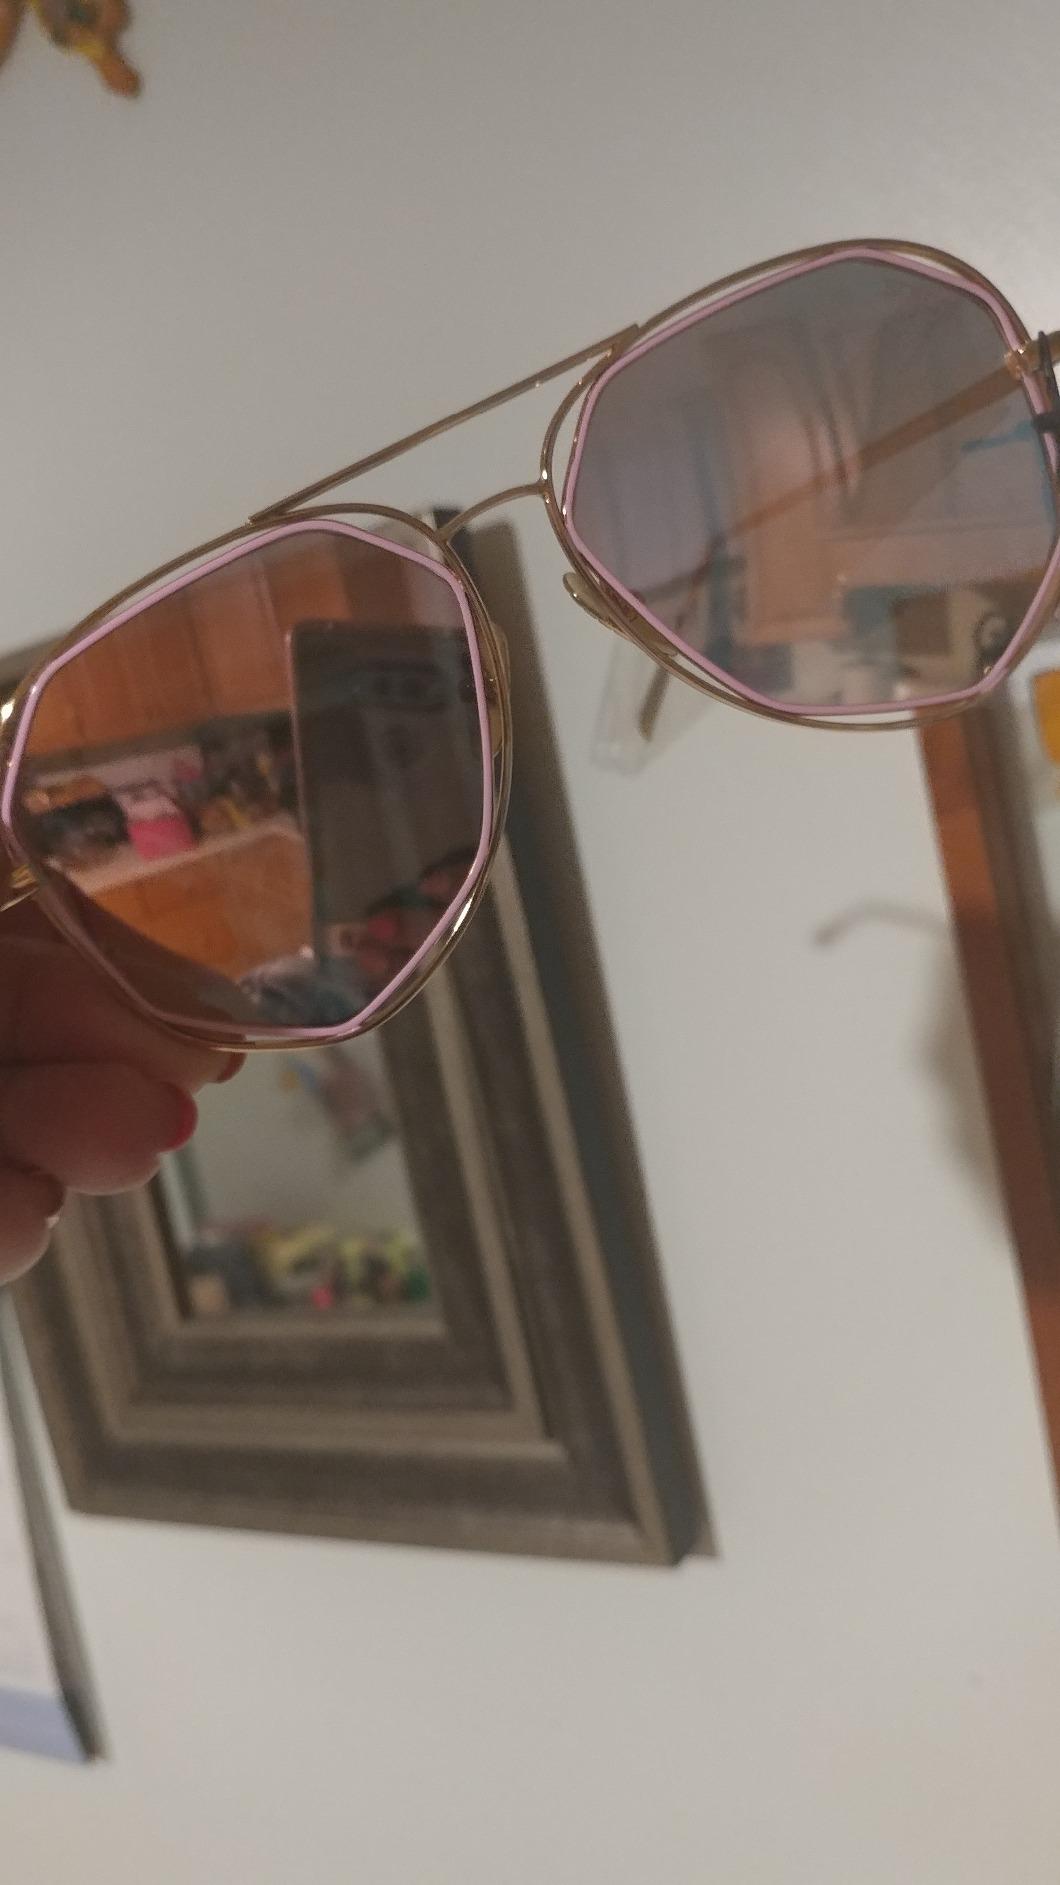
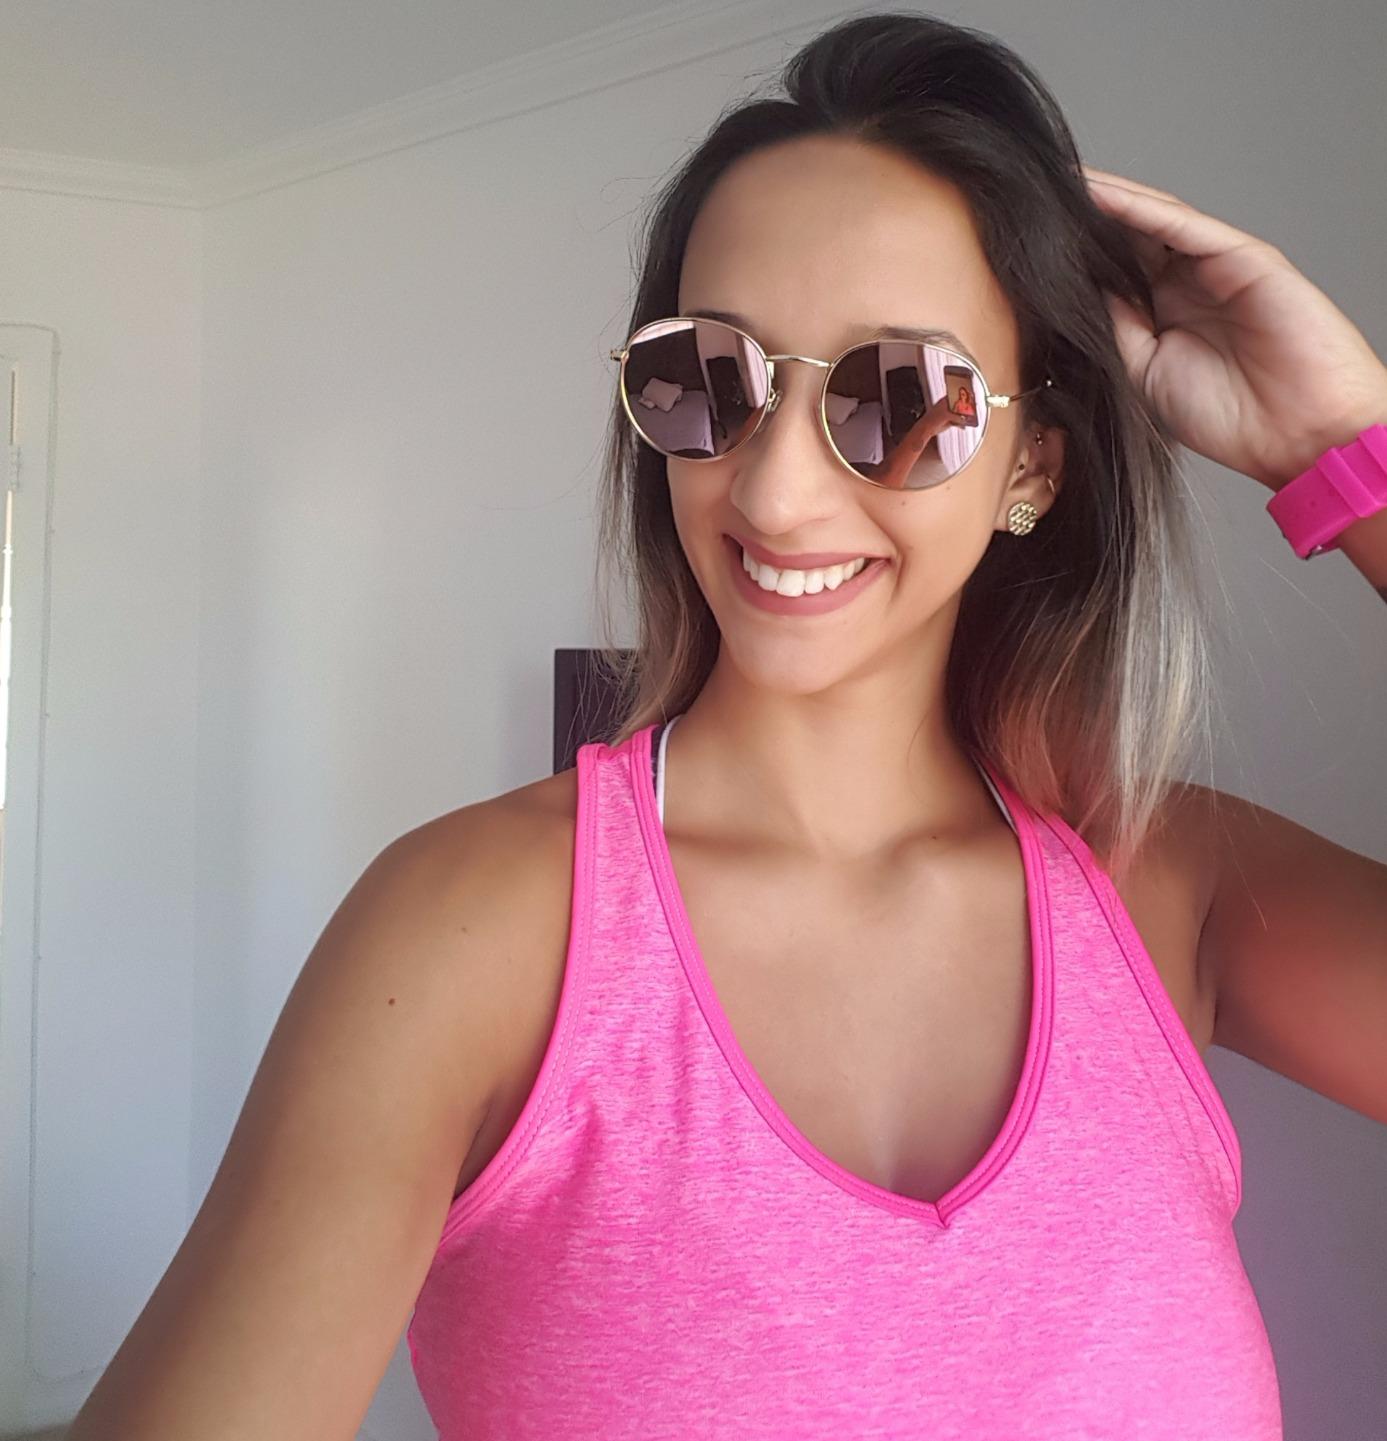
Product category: accessories_sunglasses
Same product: no